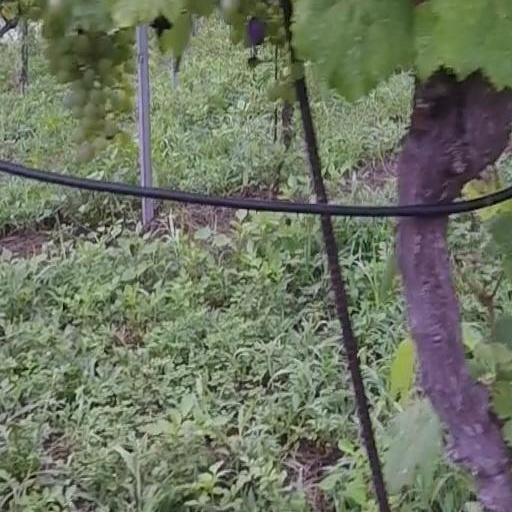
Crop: grape